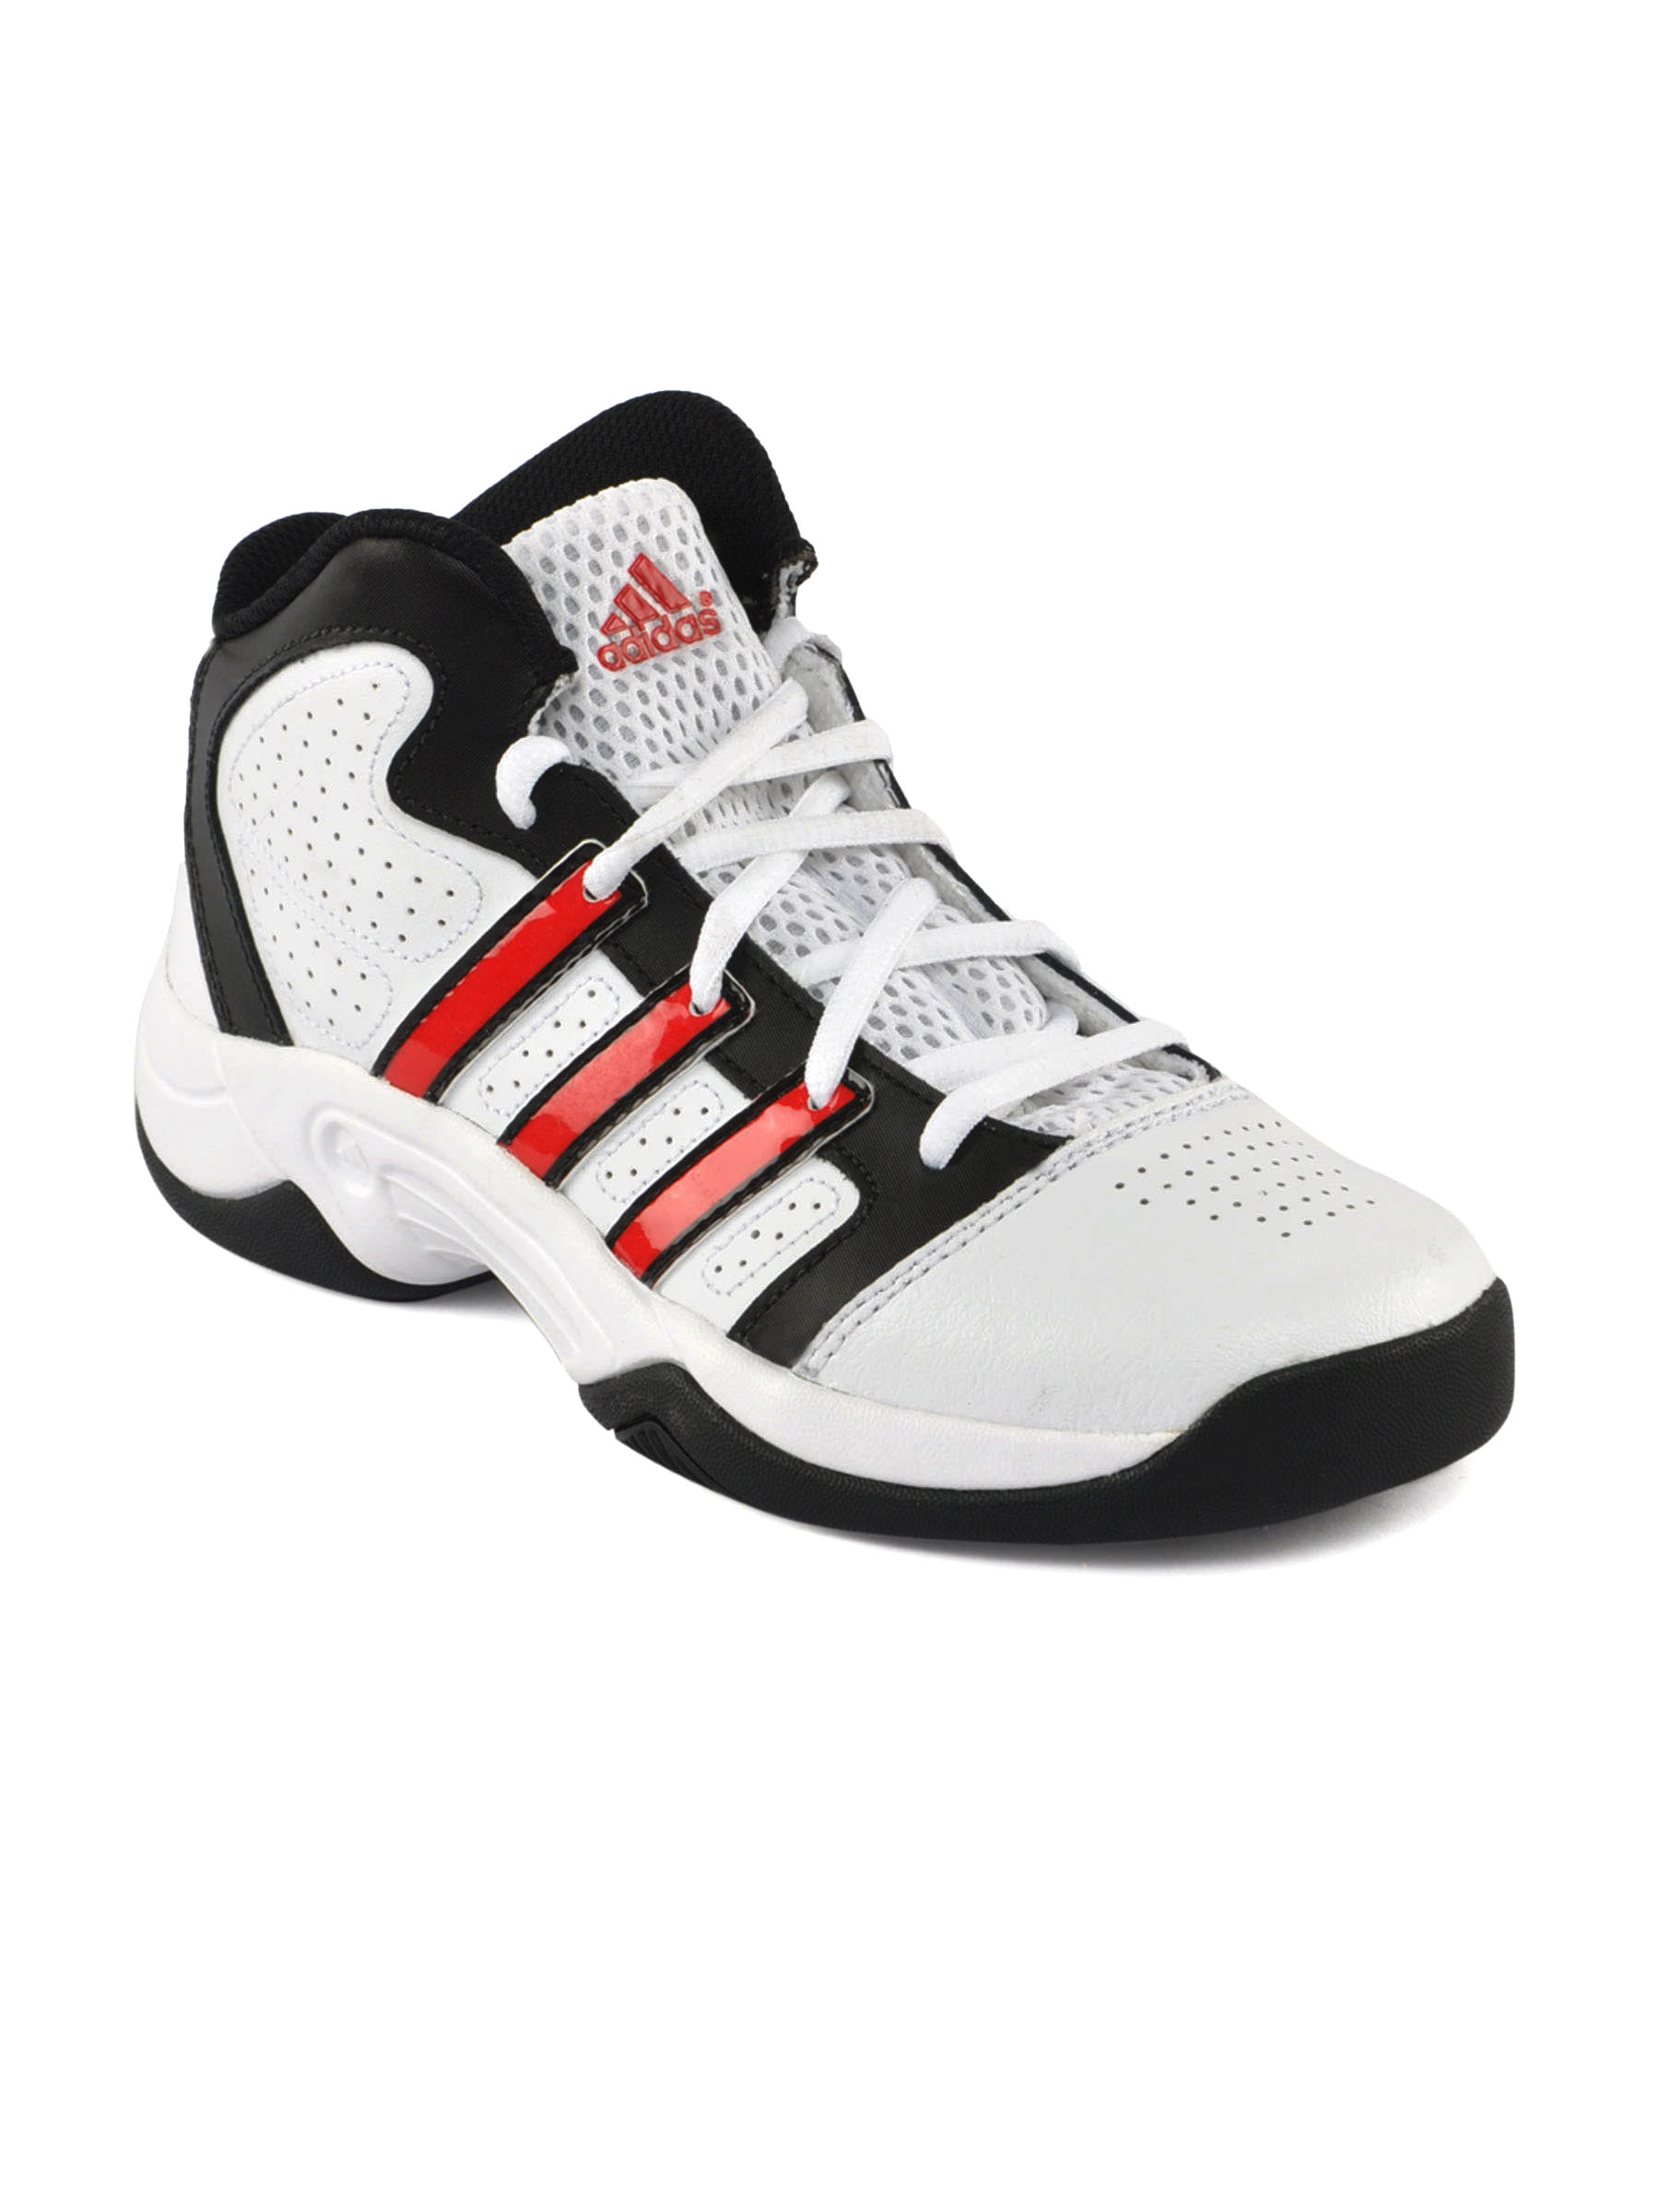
ADIDAS Kids-Unisex Tip Off 2 K White Sports Shoes
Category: Footwear / Shoes / Sports Shoes
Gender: Unisex
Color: White
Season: Summer 2011
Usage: Sports